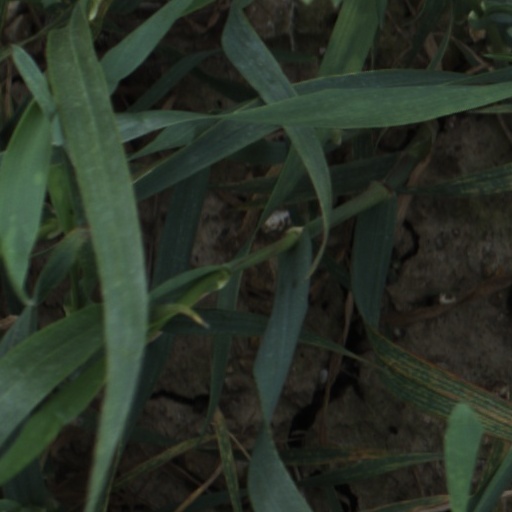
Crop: wheat